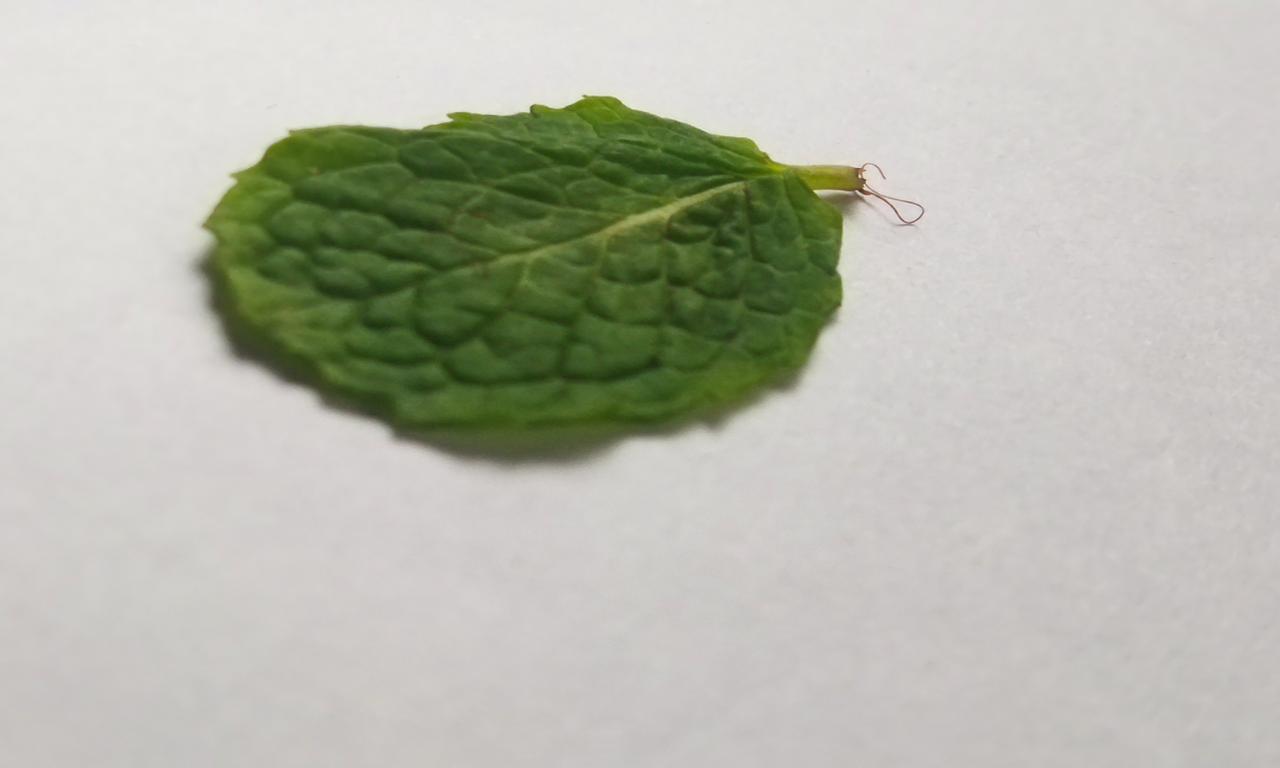
Label: Fresh